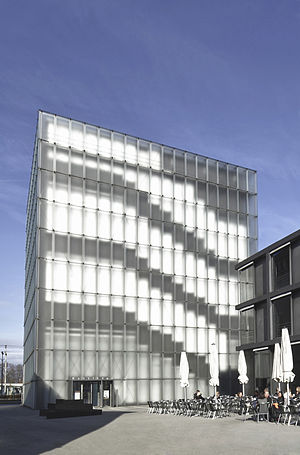
Kunsthaus Bregenz
Kunsthaus Bregenz, år 2010
Kunsthaus Bregenz viser med skiftende udstillinger international moderne kunst i Bregenz, hovedstaden i den østrigske delstat Vorarlberg. Det blev designet af den berømte schweiziske arkitekt Peter Zumthor på bestilling af delstatsregeringen og blev bygget mellem 1990 og 1997.